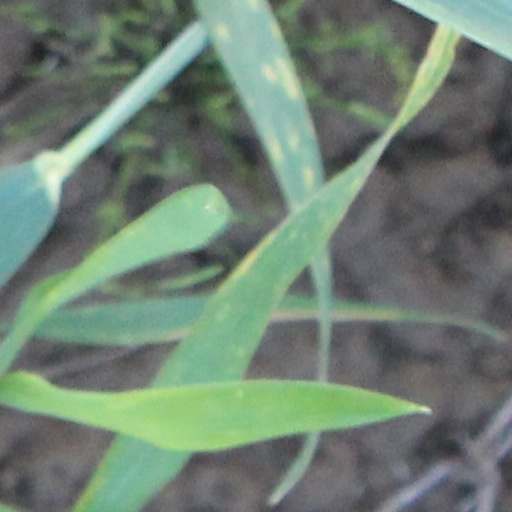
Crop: wheat